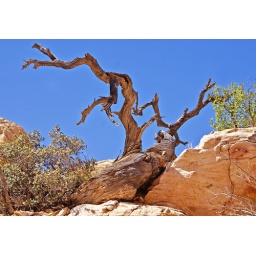
Dead wood tree against azure blue sky in red Rock Canyon